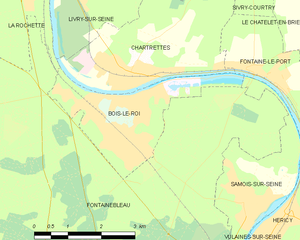
Carte des communes françaises Bois-le-Roi
Bois-le-Roi est une commune française située dans le département de Seine-et-Marne en région Île-de-France.